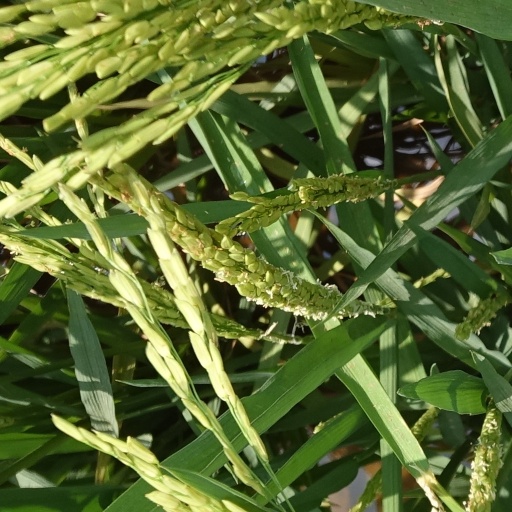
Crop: rice